Sappho

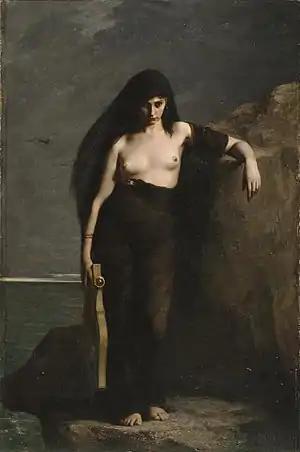
Painting of a woman dressed in dark robes, with her breasts bare. She holds a lyre in one hand and stands on a rock over the sea.

Modern knowledge of Sappho comes both from what can be inferred from her own poetry and from mentions of her in other ancient texts. Her poetry – which, with the exception of a single complete poem, survives only in fragments – is the only contemporary source for her life. The earliest surviving biography of Sappho dates to the late second or early third centuryAD, approximately eight centuries after her own lifetime; the next is the "Suda", a tenth-century Byzantine encyclopedia. Other sources that mention details of her life were written much closer to her own era, beginning in the fifth centuryBC; one of the earliest is Herodotus' account of the relationship between the Egyptian courtesan Rhodopis and Sappho's brother Charaxos. The information about her life recorded in ancient sources was derived from statements in her own poetry that ancient authors assumed were autobiographical, along with local traditions. Some of the ancient traditions about her, such as those about her sexuality and appearance, may derive from ancient Athenian comedy.